Oak Grove Cemetery (New Bedford, Massachusetts)

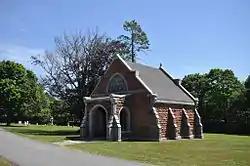

The Oak Grove Cemetery is a historic cemetery on Parker Street in New Bedford, Massachusetts. It consists of two parcels, separated by Parker Street, northwest of the city's central business district. The older portion of the cemetery, that south of Parker Street, was established in 1843, while the northern section was acquired and developed between 1870 and 1896. Most of the cemetery is laid out in the then-fashionable rural cemetery style of winding lanes, although the northernmost section has a more open layout, made partly due to complaints about the cluttered nature of the rural cemetery style.